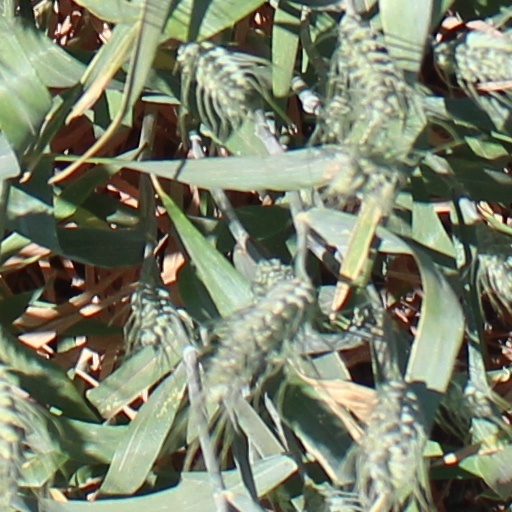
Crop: wheat